Eschbach (Usingen)

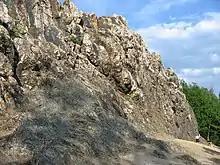
Eschbacher Klippen

Normally "Buchsteinfelsen" the rocks were called also "Kaiserin-Friedrich-Klippe" around 1910. They are situated some hundred meters above the northern edge of the village and have got a height up to 12 meters. The crag made of quartz is a visible part of an about 6 km long corridor that continues across the valley of the Usa River until the Wormstein in the city forest of Usingen. From a geological standpoint it is a dip fault that was formed through the internal buckling of the mountains. The tough quartz could resist on several places the erosion and appears today on many places in the Taunus, however rarely so spectacular like here. In the west of the cliffs on the other side of the Kreisstraße Usingen-Michelbach a bit hidden in the forest there is a "sister rock", the Saienstein. In the south there existed earlier an Open-Air stage, whose remains are still visible. Even today there is a "Klippenkonzert" performed every year that is very popular in the local area.